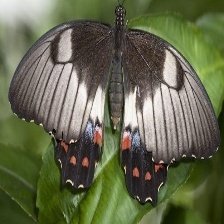
Species: ORCHARD SWALLOW